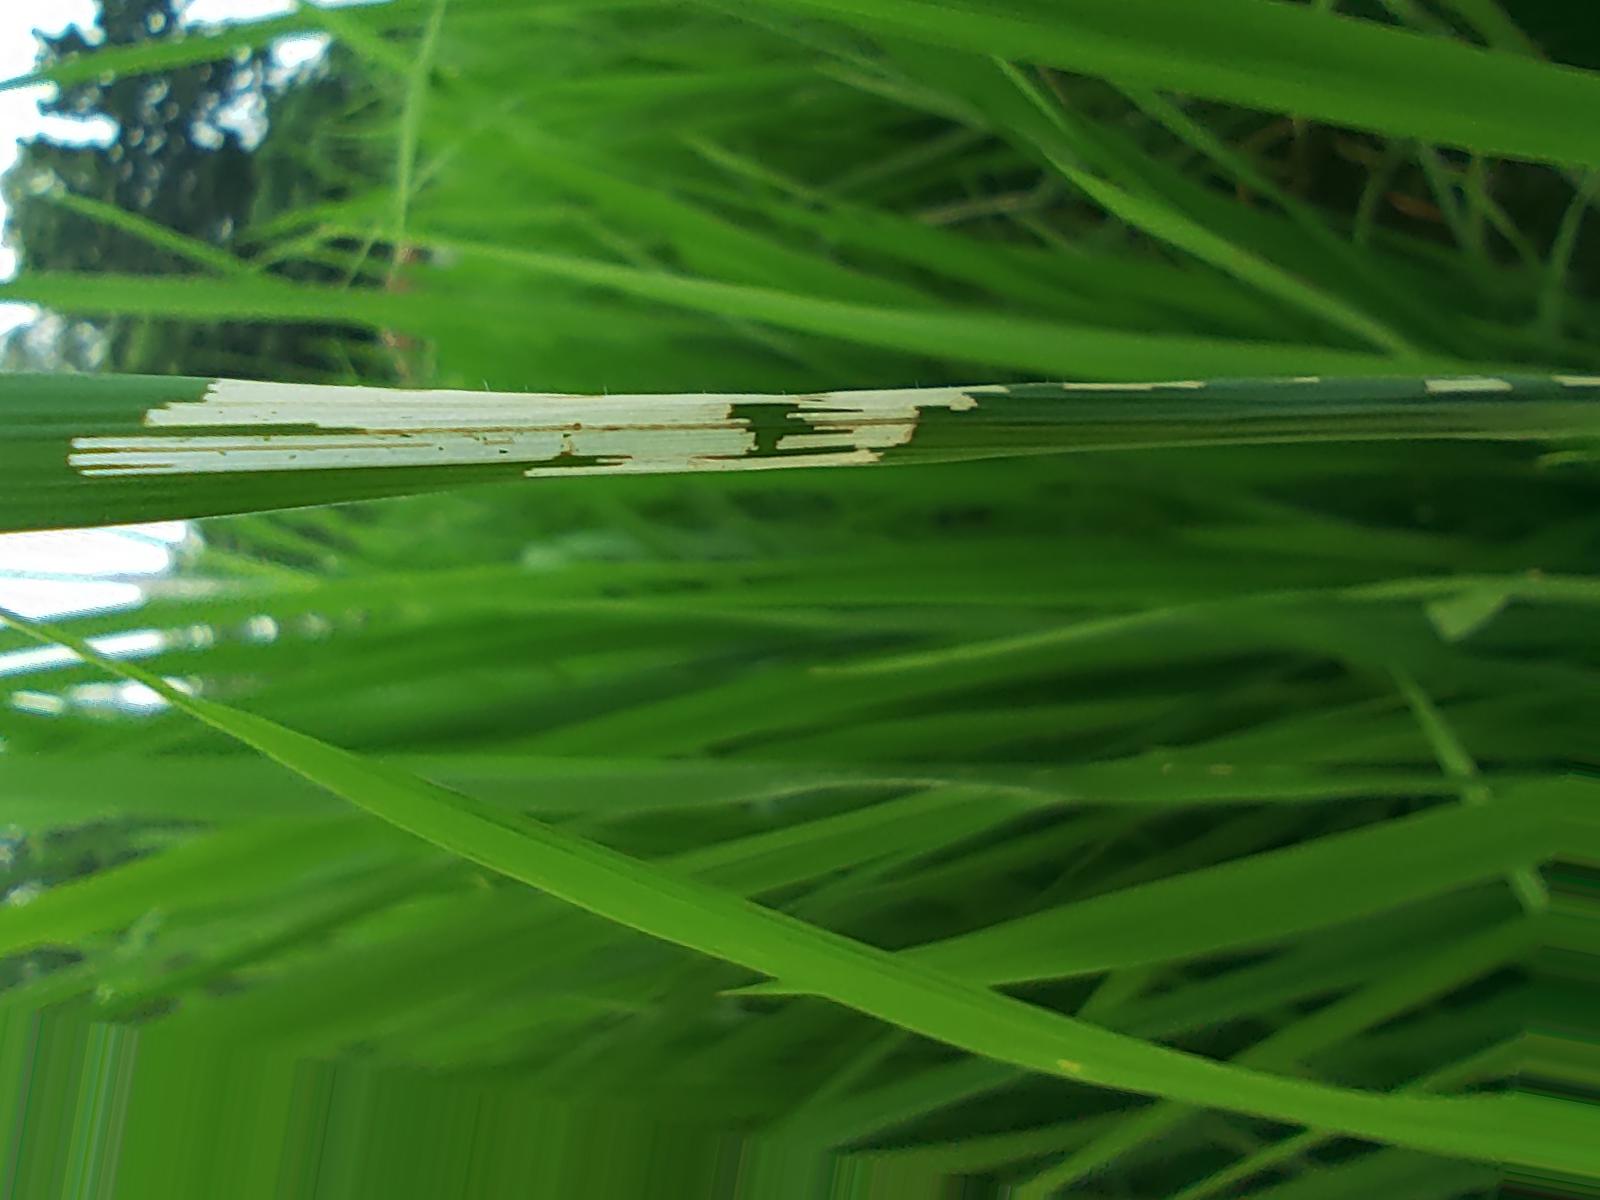
Nhãn: Sâu gai ( Hispa )